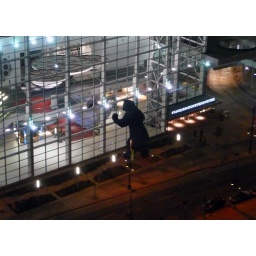
that bear in the window